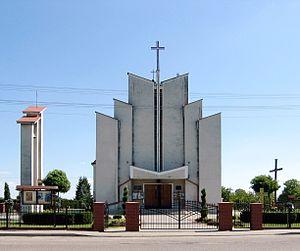
Czarna est une localité polonaise, siège de la gmina de Czarna, située dans le powiat de Łańcut en voïvodie des Basses-Carpates.